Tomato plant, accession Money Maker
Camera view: tilt-top (135 deg); turntable rotation: 210 degrees
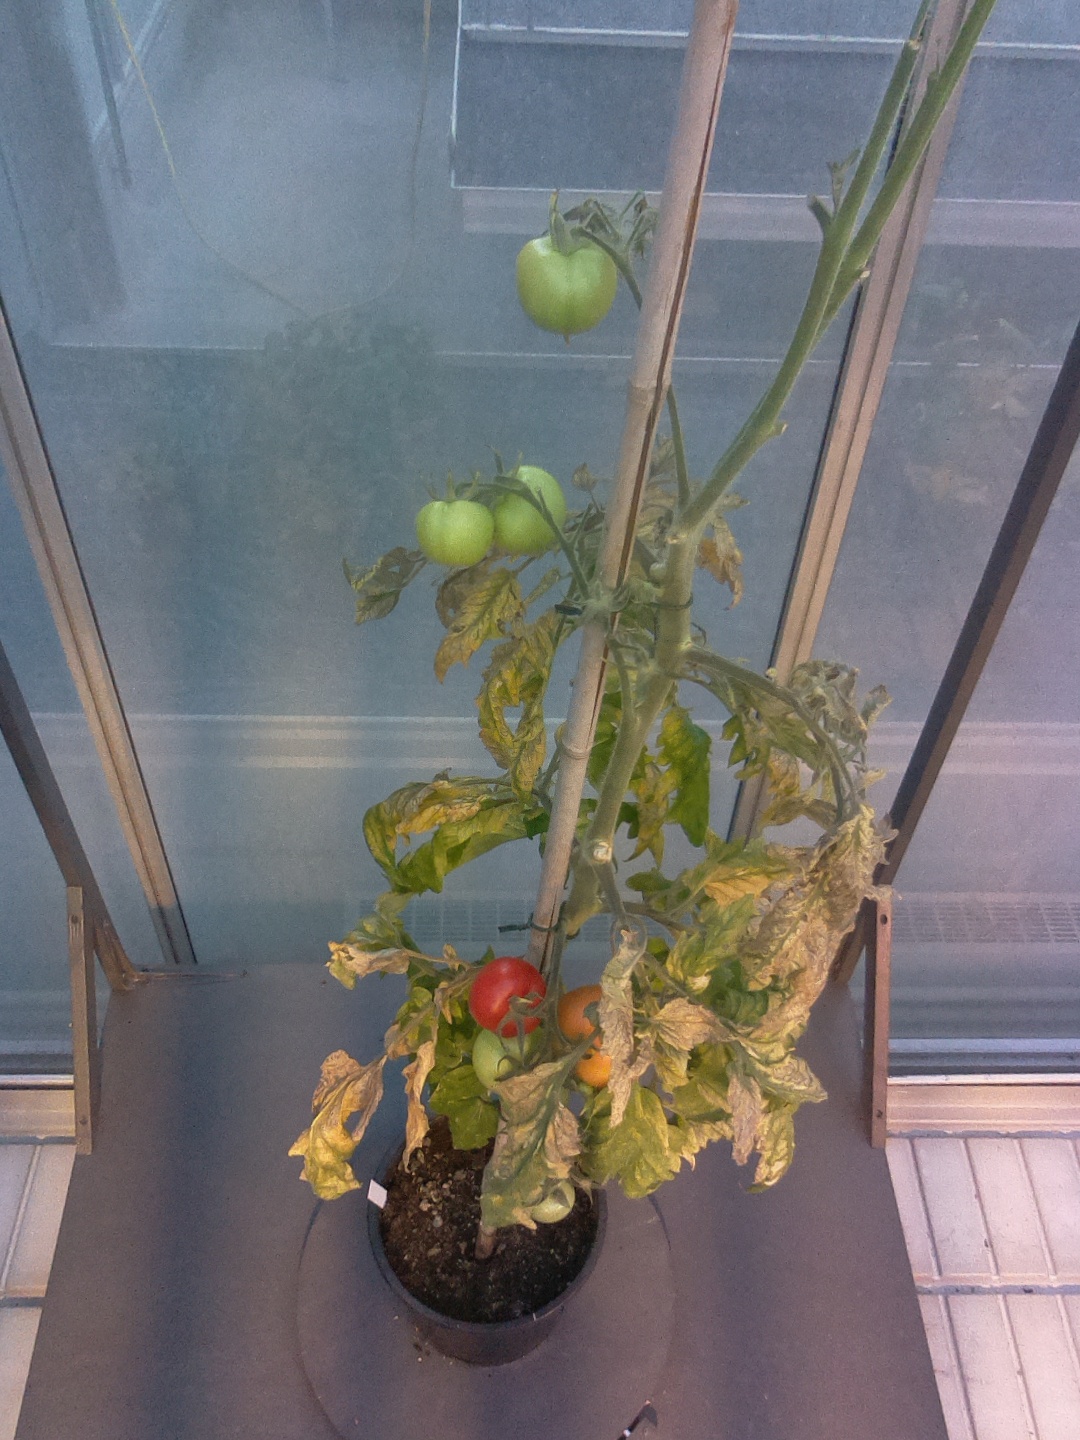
BBCH growth stage 81: 10%-20% of fruits show typical fully ripe color